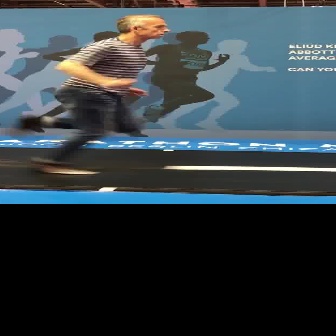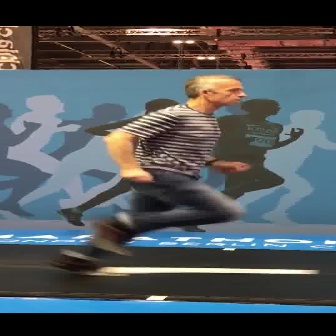
  Please identify the target specified by the bounding box [9,13,170,174] in the first image and locate it in the second image. Return the coordinates in [x_min,y_min,x_max,y_max] format.
Answer: [49,73,252,276]